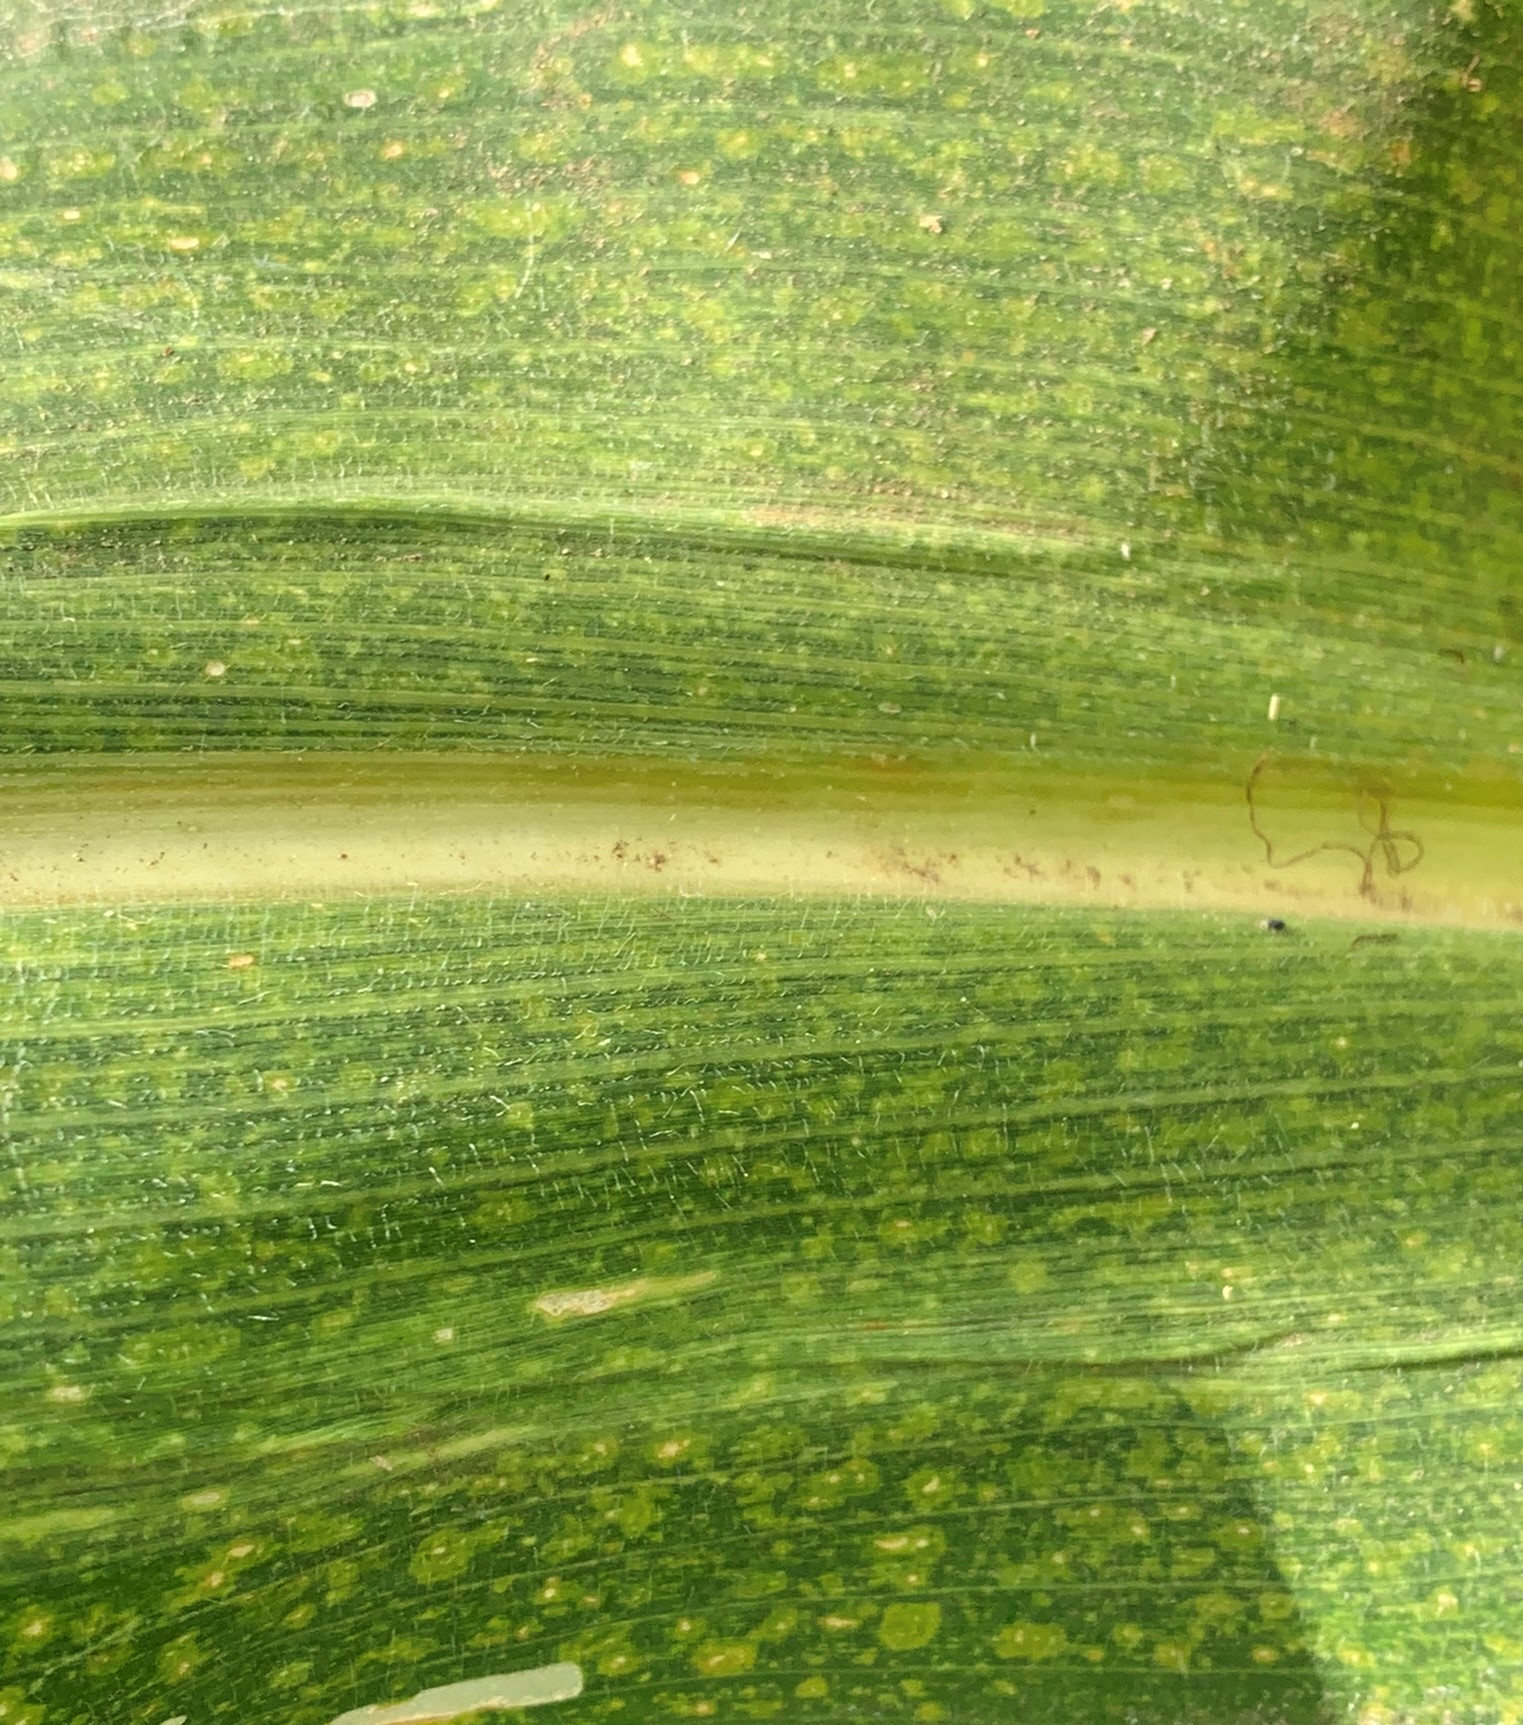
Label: MLN